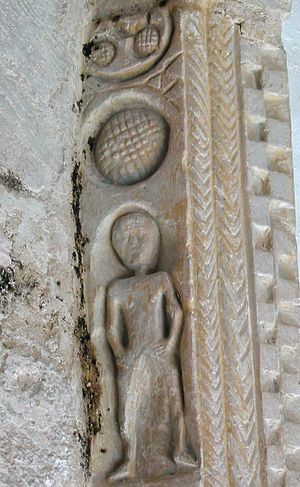
Buncton
Udskæringen i kirken, som blev ødelagt 2004.
Buncton er en lille landsby i distriktet Horsham, West Sussex i England. Det er en del af civil parish Wiston knap 1 km mod nord. Det ligger øst for hovedvejen A24, 18 km syd for Horsham og 10 km nordvest fra Shoreham-by-Sea.